Objat station

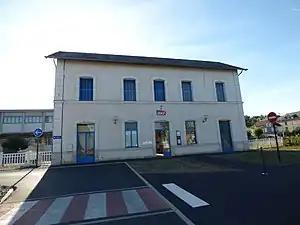

Objat is a railway station in Objat, Nouvelle-Aquitaine, France. The station is located on the Nexon - Brive railway line. The station is served by TER (local) services operated by SNCF.